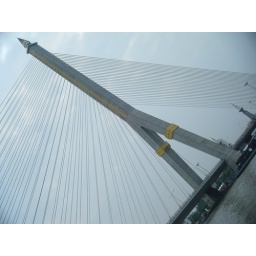
One-pillared suspension bridge over the Chao Phraya River, taken from a boat cruise - Bangkok, Thailand